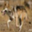
Label: wolf